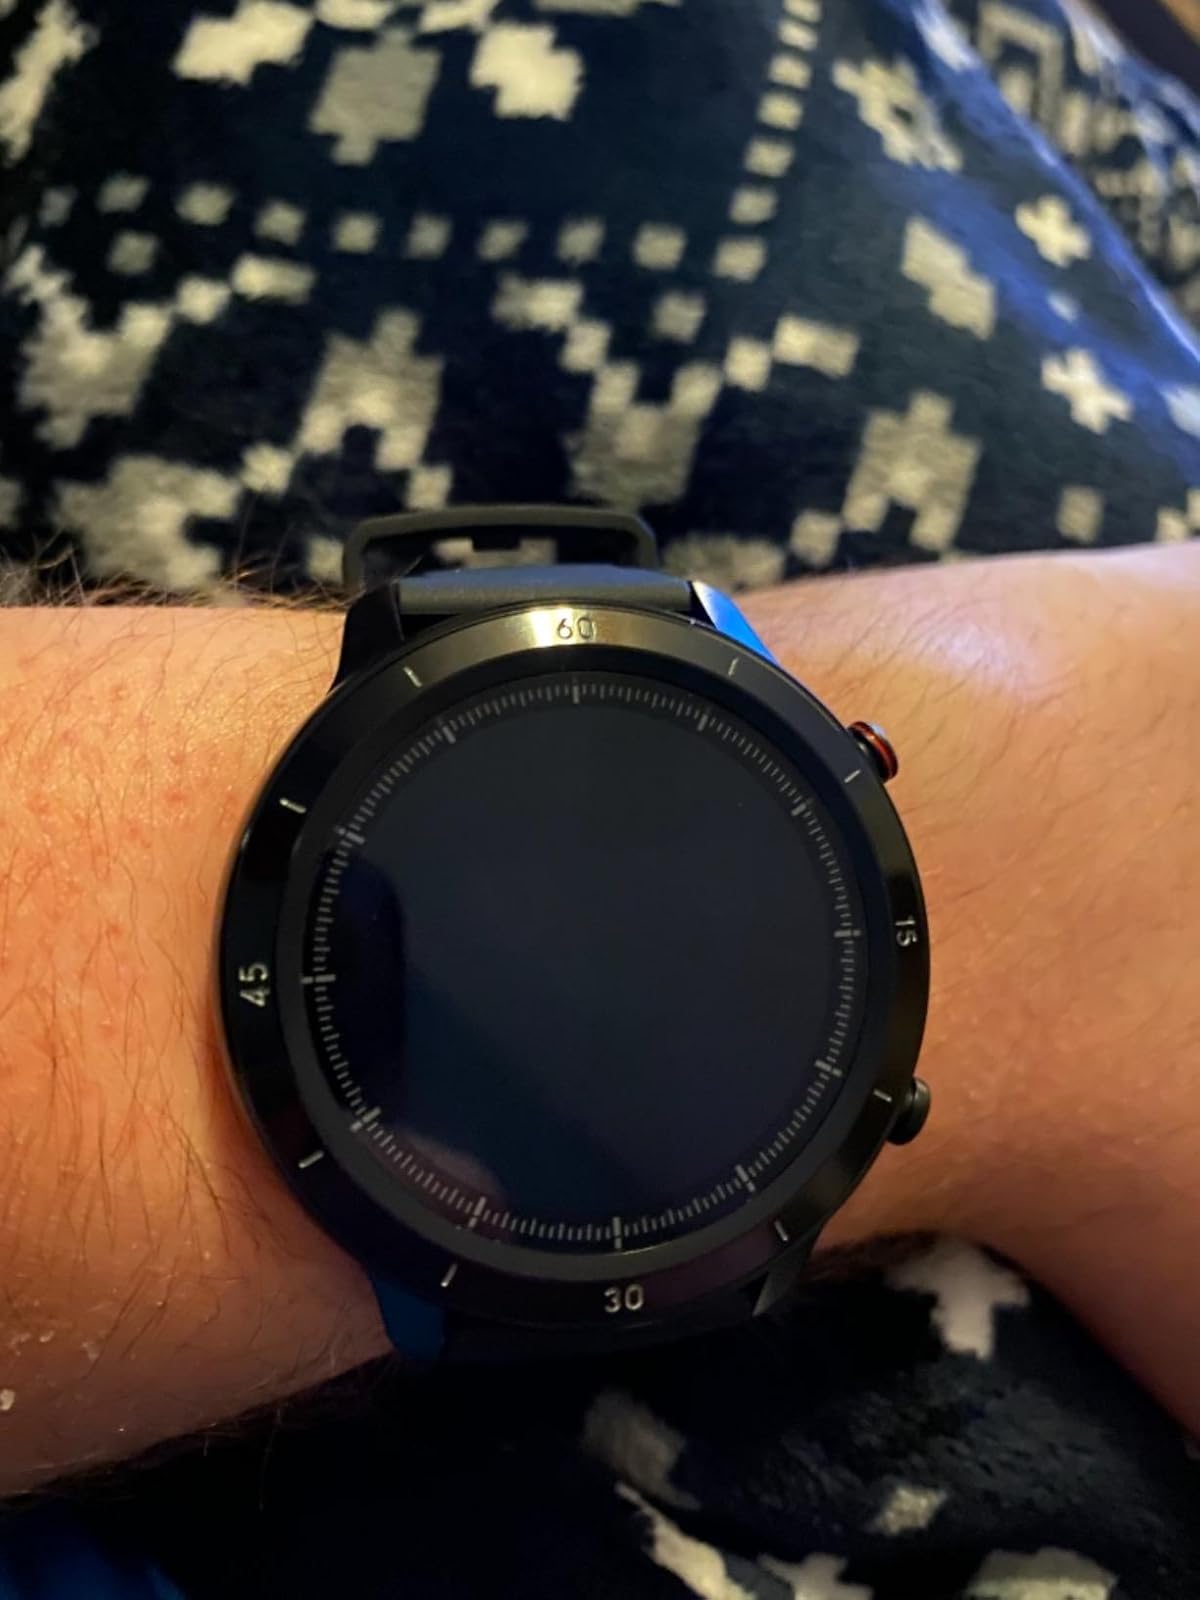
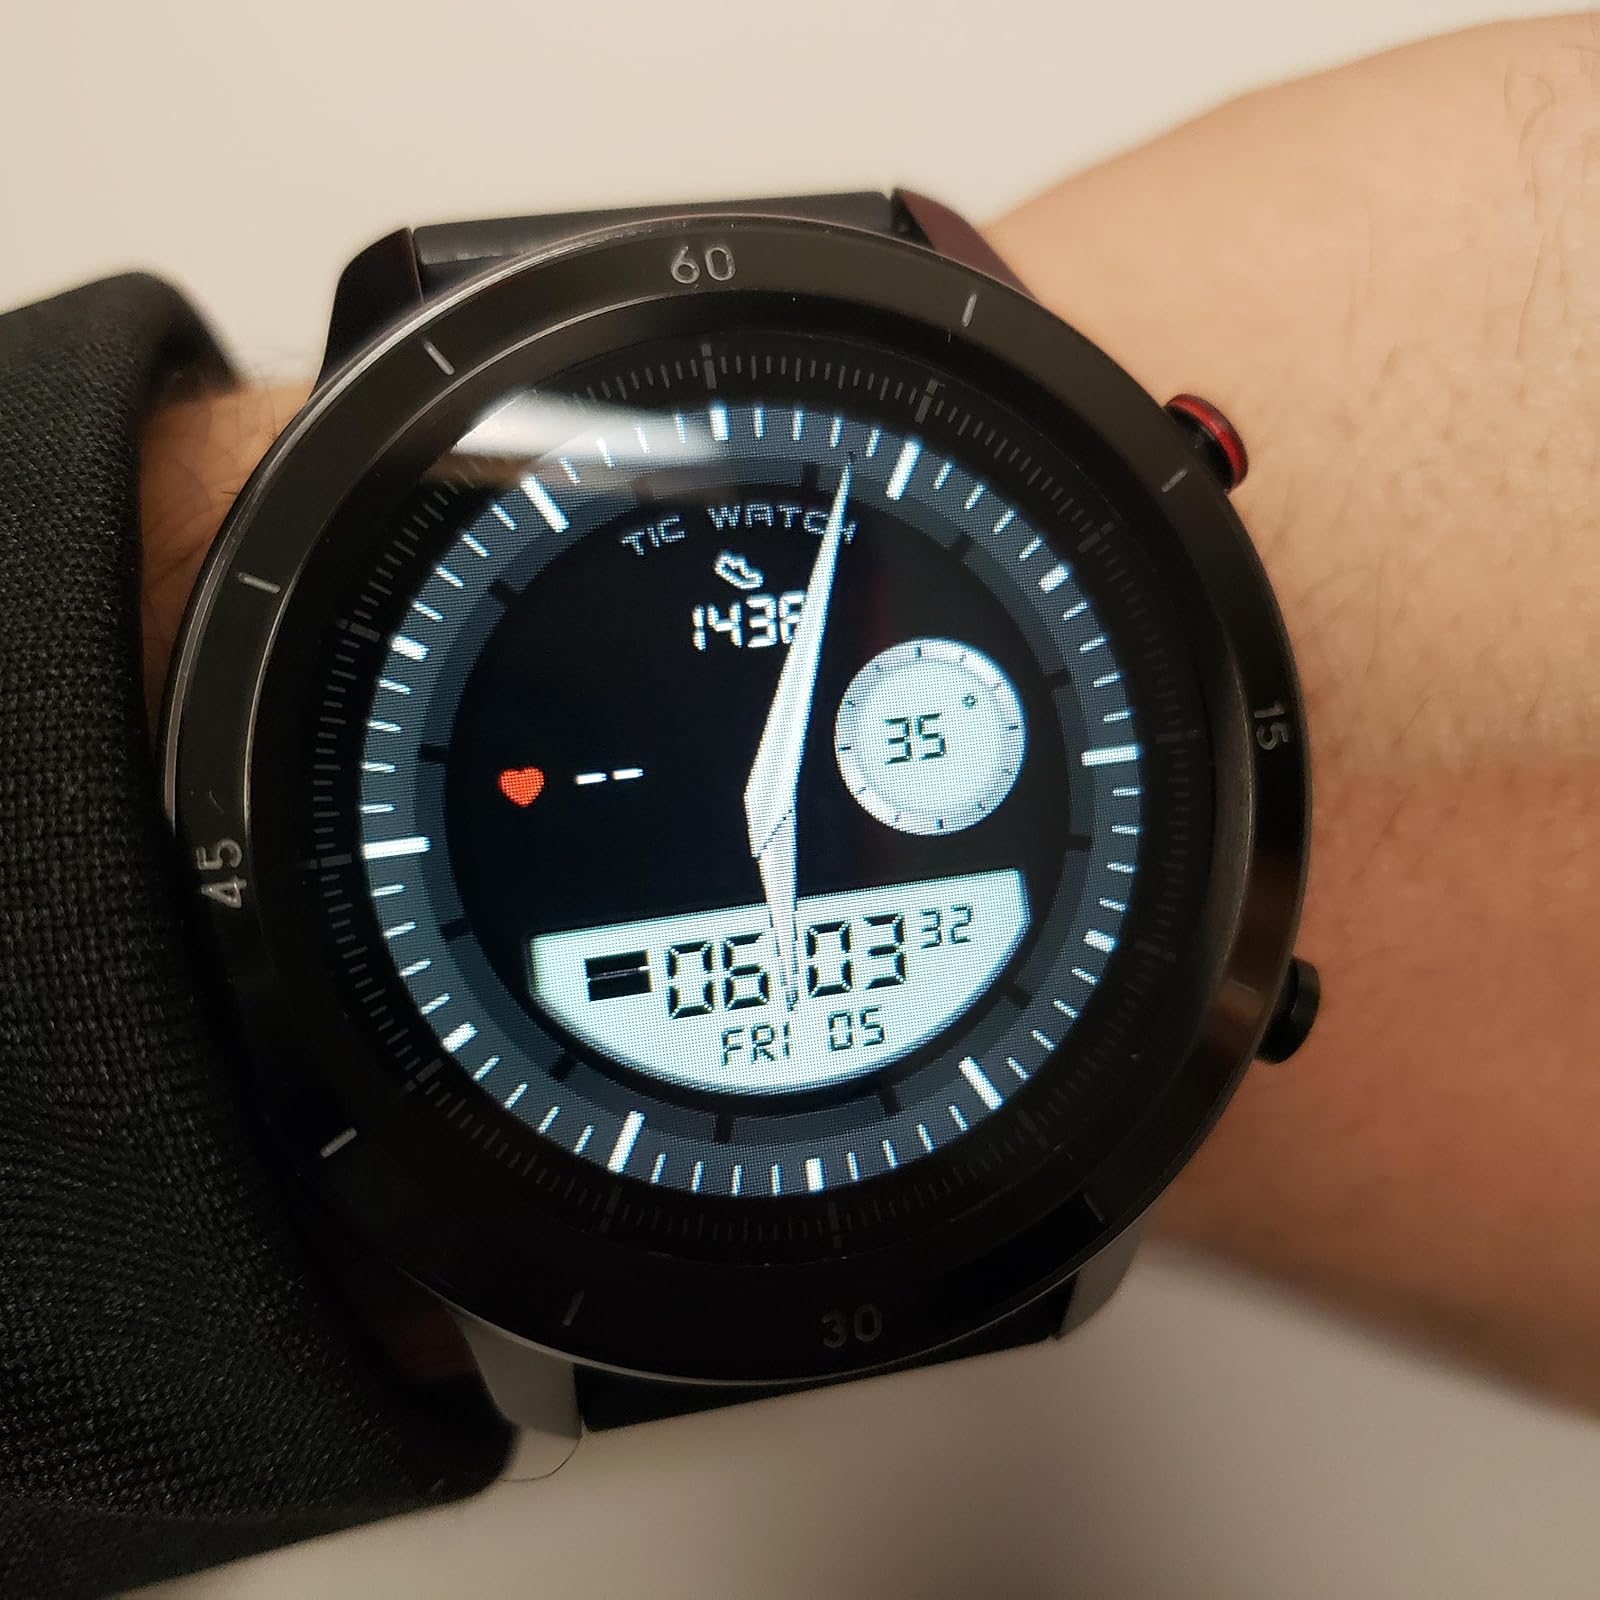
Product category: smartwatch
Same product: yes